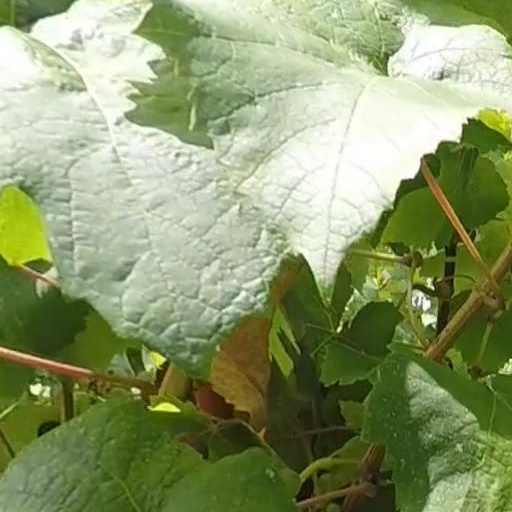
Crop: grape